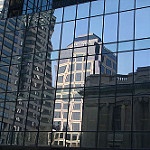
Label: buildings